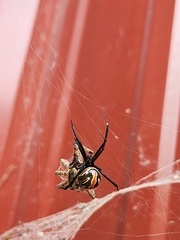
Species: Lactrodectus_hesperus